Manly ferry wharf

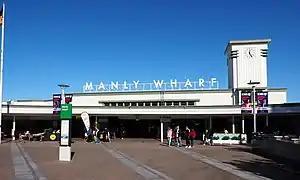
The Esplanade entrance in July 2022

Manly Wharf is a heritage-listed passenger terminal wharf and recreational area located at West Esplanade and serving Manly, a Sydney suburb in the Northern Beaches Council local government area of New South Wales, Australia. Since the 1850s, it has served as the Manly embarkation and disembarkation point for the Manly to Sydney ferry service.